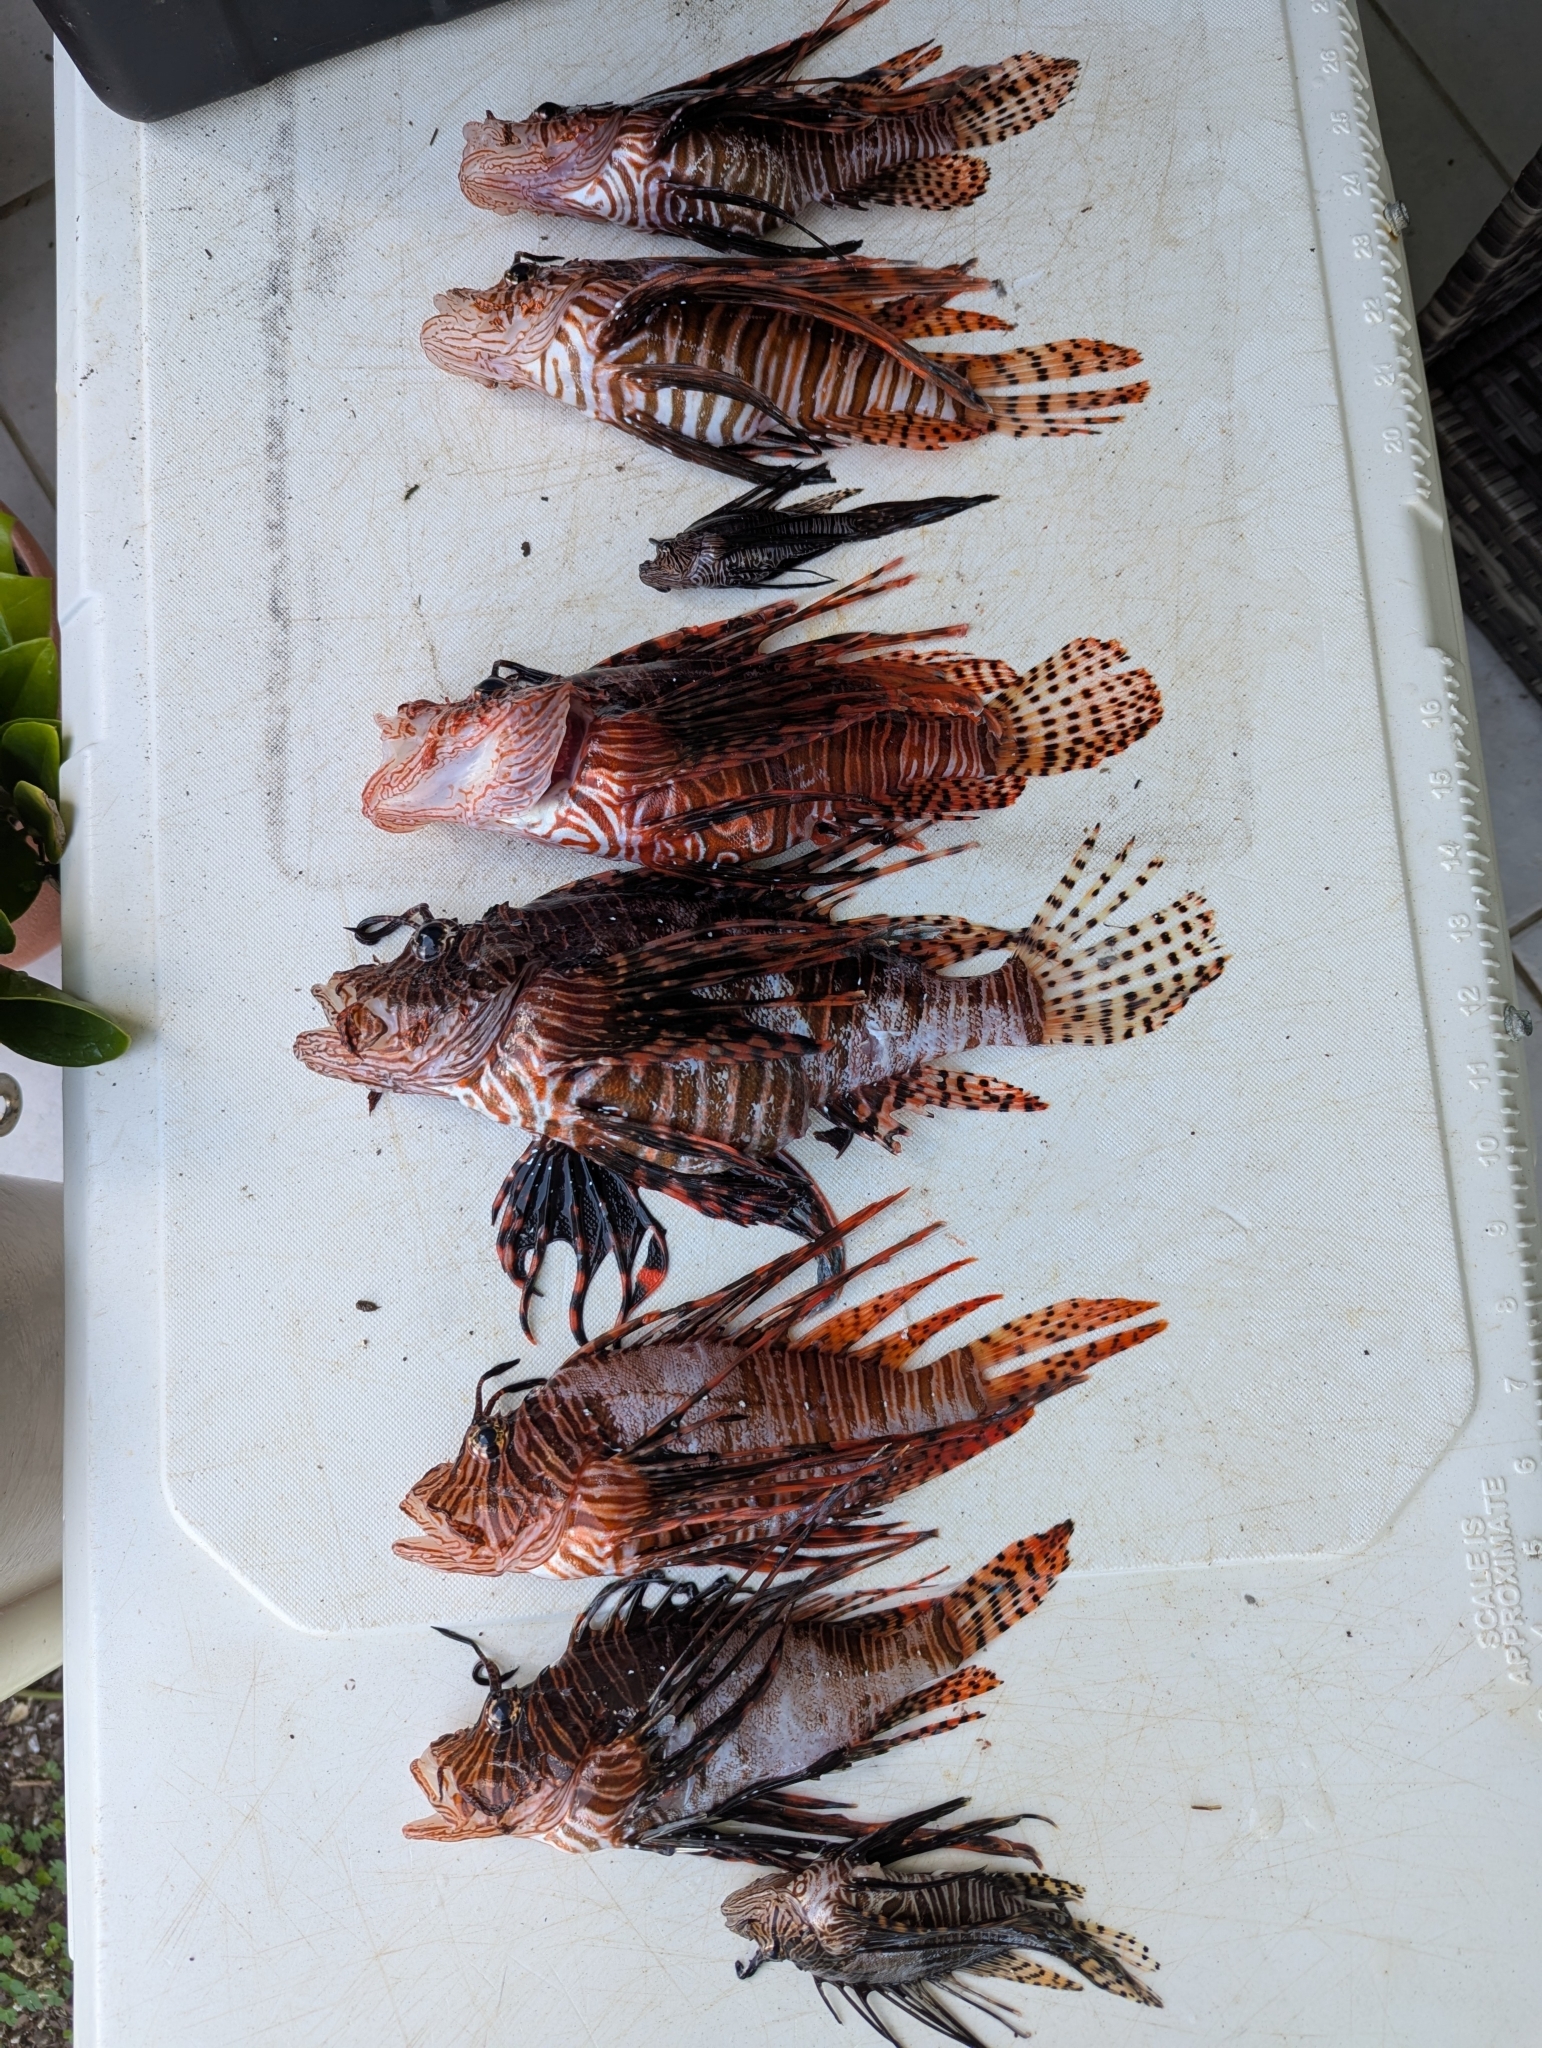
Pterois volitans (Red Lionfish)